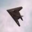
Label: airplane